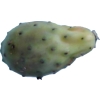
Label: cactus_fruit_green